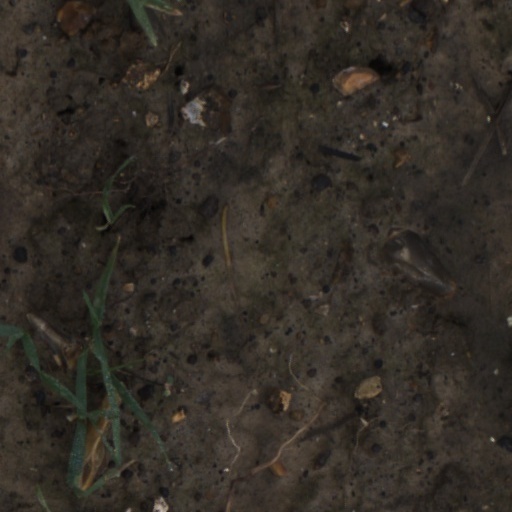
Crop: wheat